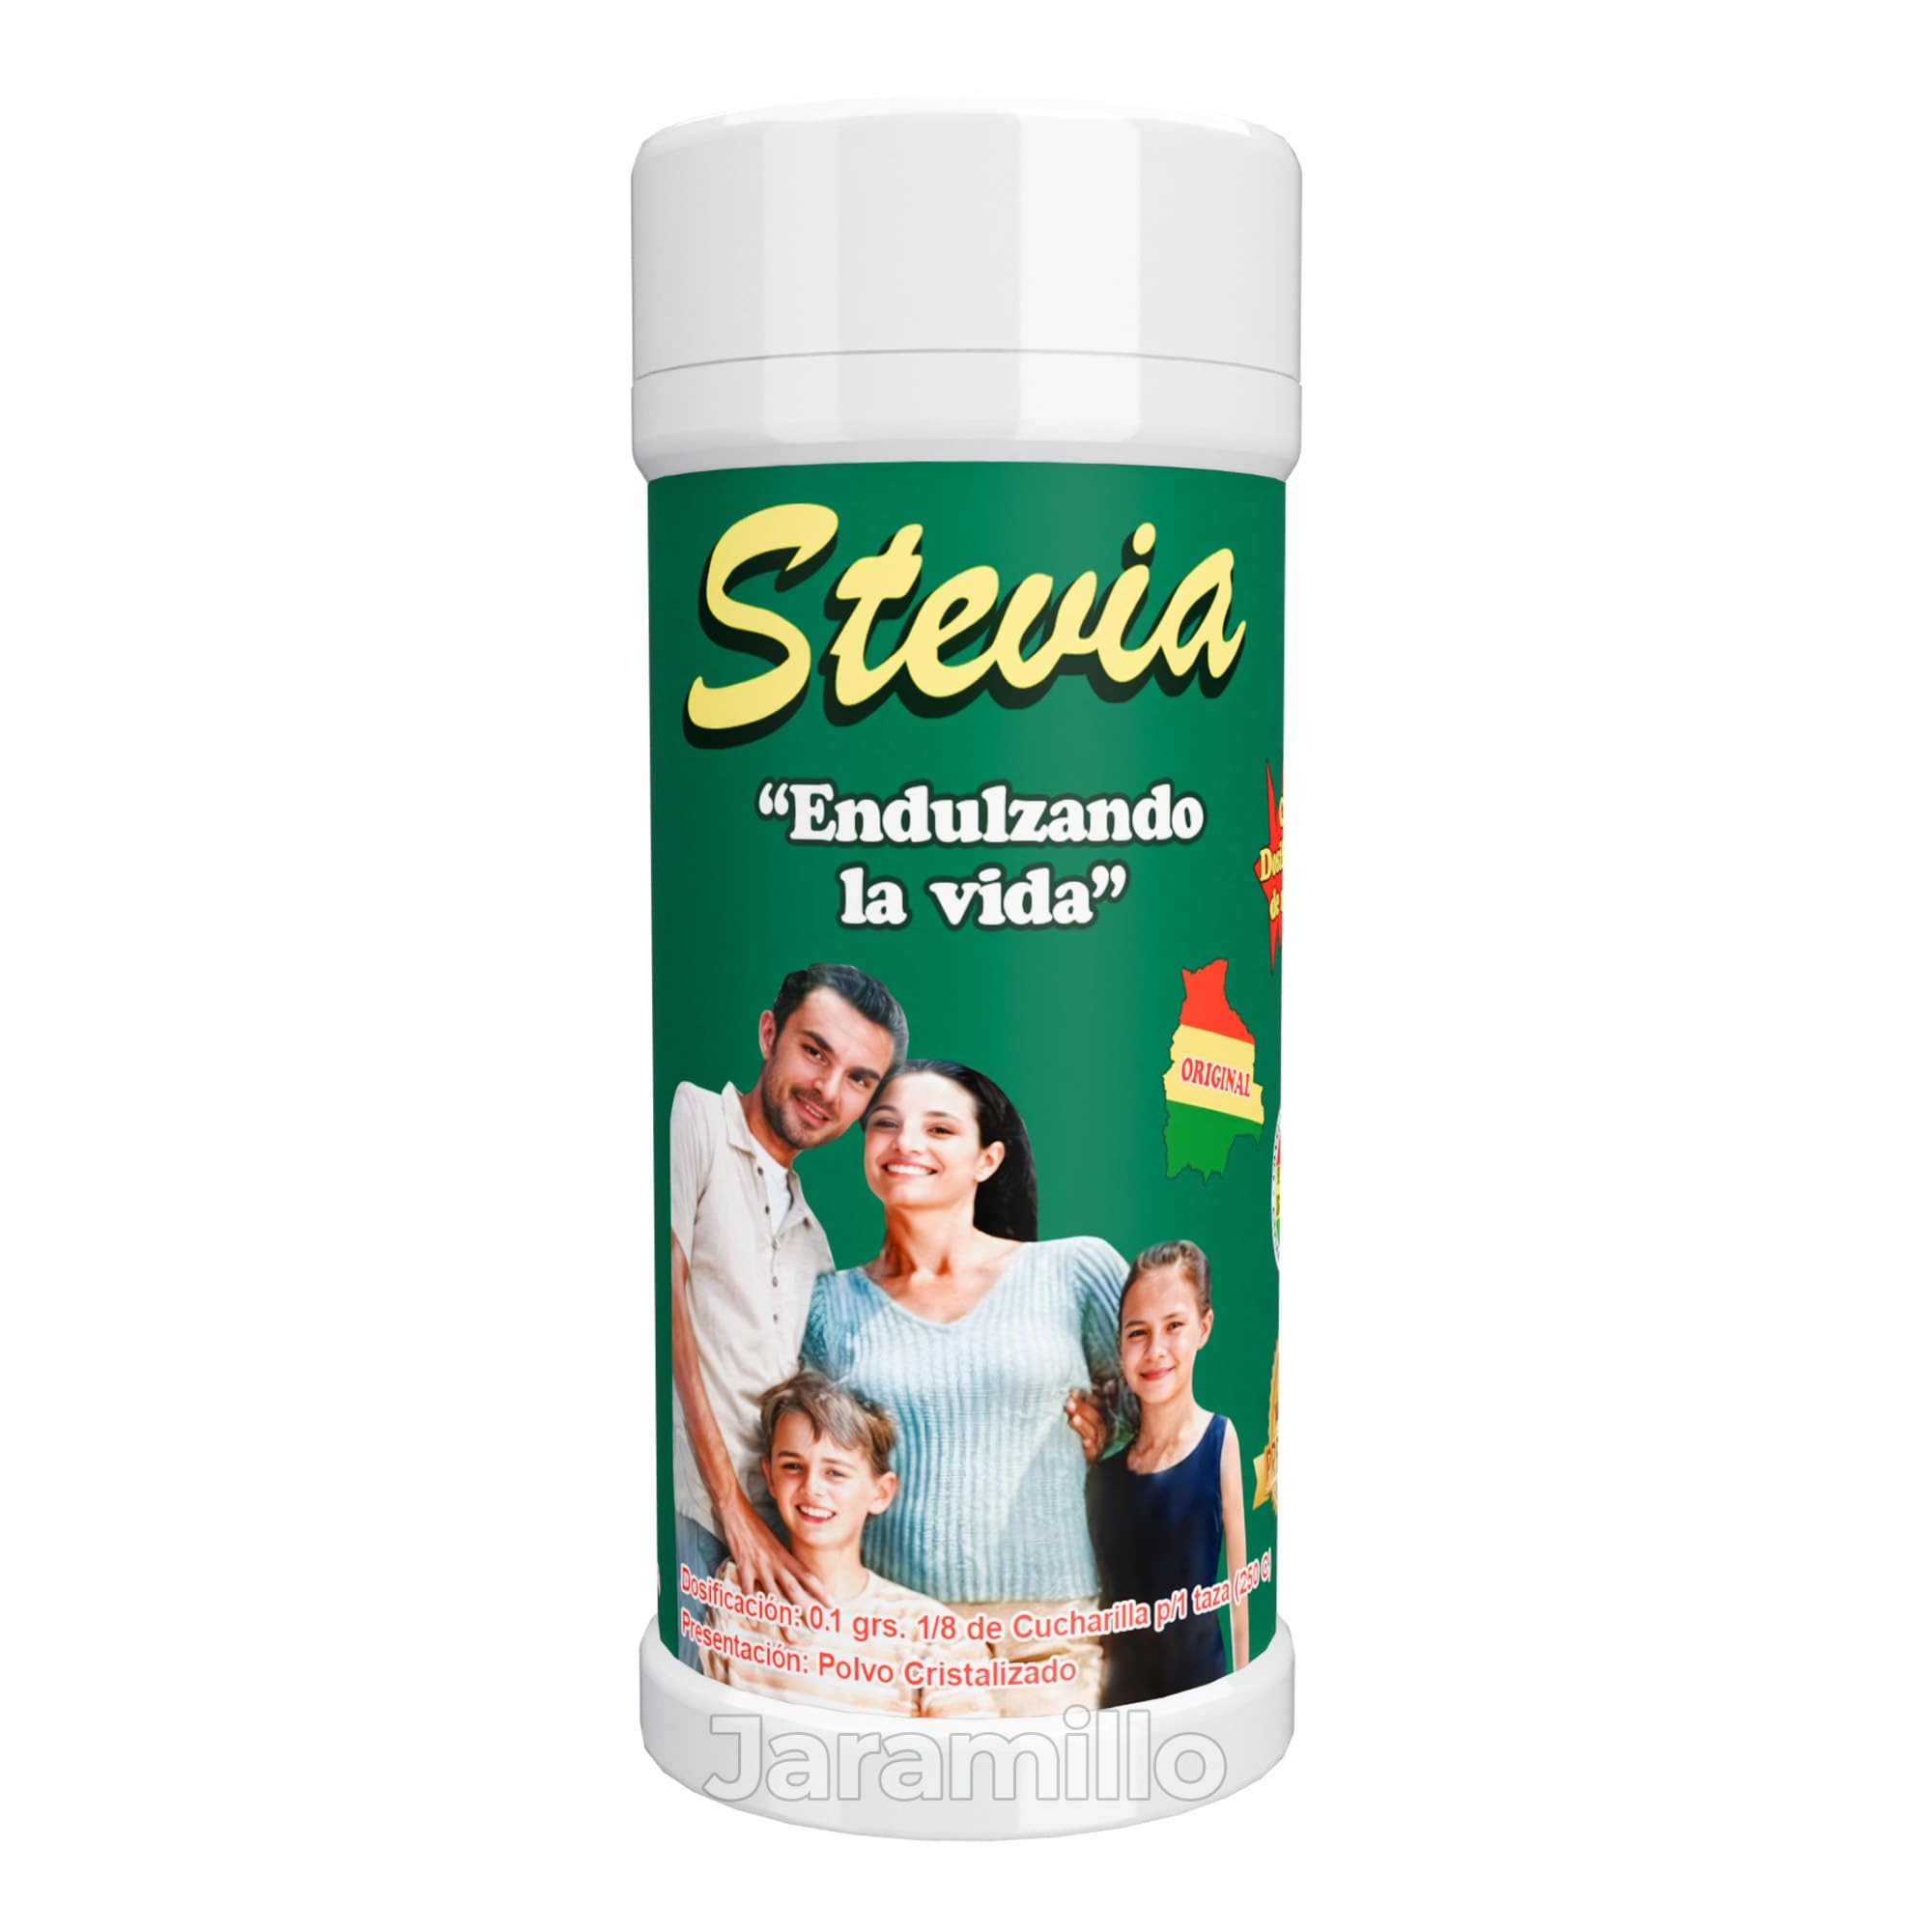
Item Name: Original Natural Stevia from Bolivia 250gr.
Bullet Point 1: Bolivian Stevia comes to sweeten your palate, thanks to the original formula created to bring the best of stevia to your home.
Bullet Point 2: Stevia is a plant whose leaves are responsible for its sweet taste.
Bullet Point 3: 100% natural crystallized Stevia of 250grs
Product Description: Stevia Natutal Original, Endulzante Natural, 250gr (8.81oz) from Bolivia. Sustituto del Azúcar sin Calories. Bolivian Stevia Sweetener that is super sweet and requires just a small spoon (included in the package) to sweeten your drink. Has an expiration date of Dec. 2025 STEVIA “ENDULZANTE NATURAL” It is healthy 100% natural sweetener, extracted from the leaves of the Stevia plant that is up to 300 times sweeter than sugar, with the advantage that it does not provide calories. It is chemical free and has no bitter flavors. Sugar has been a fundamental part of our lives, however, its consumption has brought numerous health problems such as: overweight, obesity, hypertension, increased blood glucose-diabetes. Es un saludable endulzante 100% natural, extraído de las hojas de la planta Stevia que es hasta 300 veces más dulce que el azúcar, con la ventaja que no aportan calorías. Es libre de químicos y no posee sabores amargos. El azúcar ha sido parte fundamental de nuestras vidas, sin embargo, su consumo ha traído numerosos problemas para la salud como: hipertensión, sobrepeso, obesidad, aumento de la glucosa en la sangre-diabetes.
Value: 2204.63
Unit: Ounce

Price: 24.99